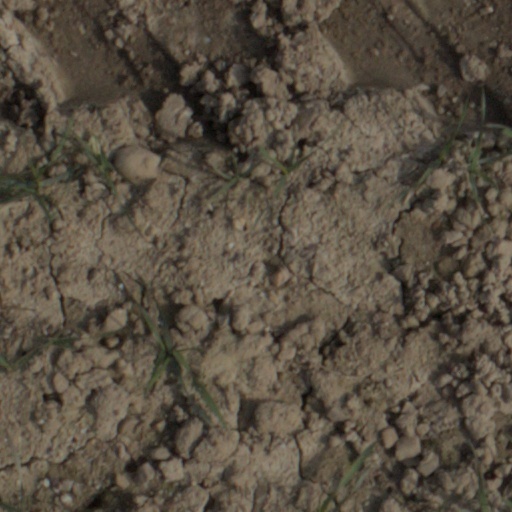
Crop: wheat